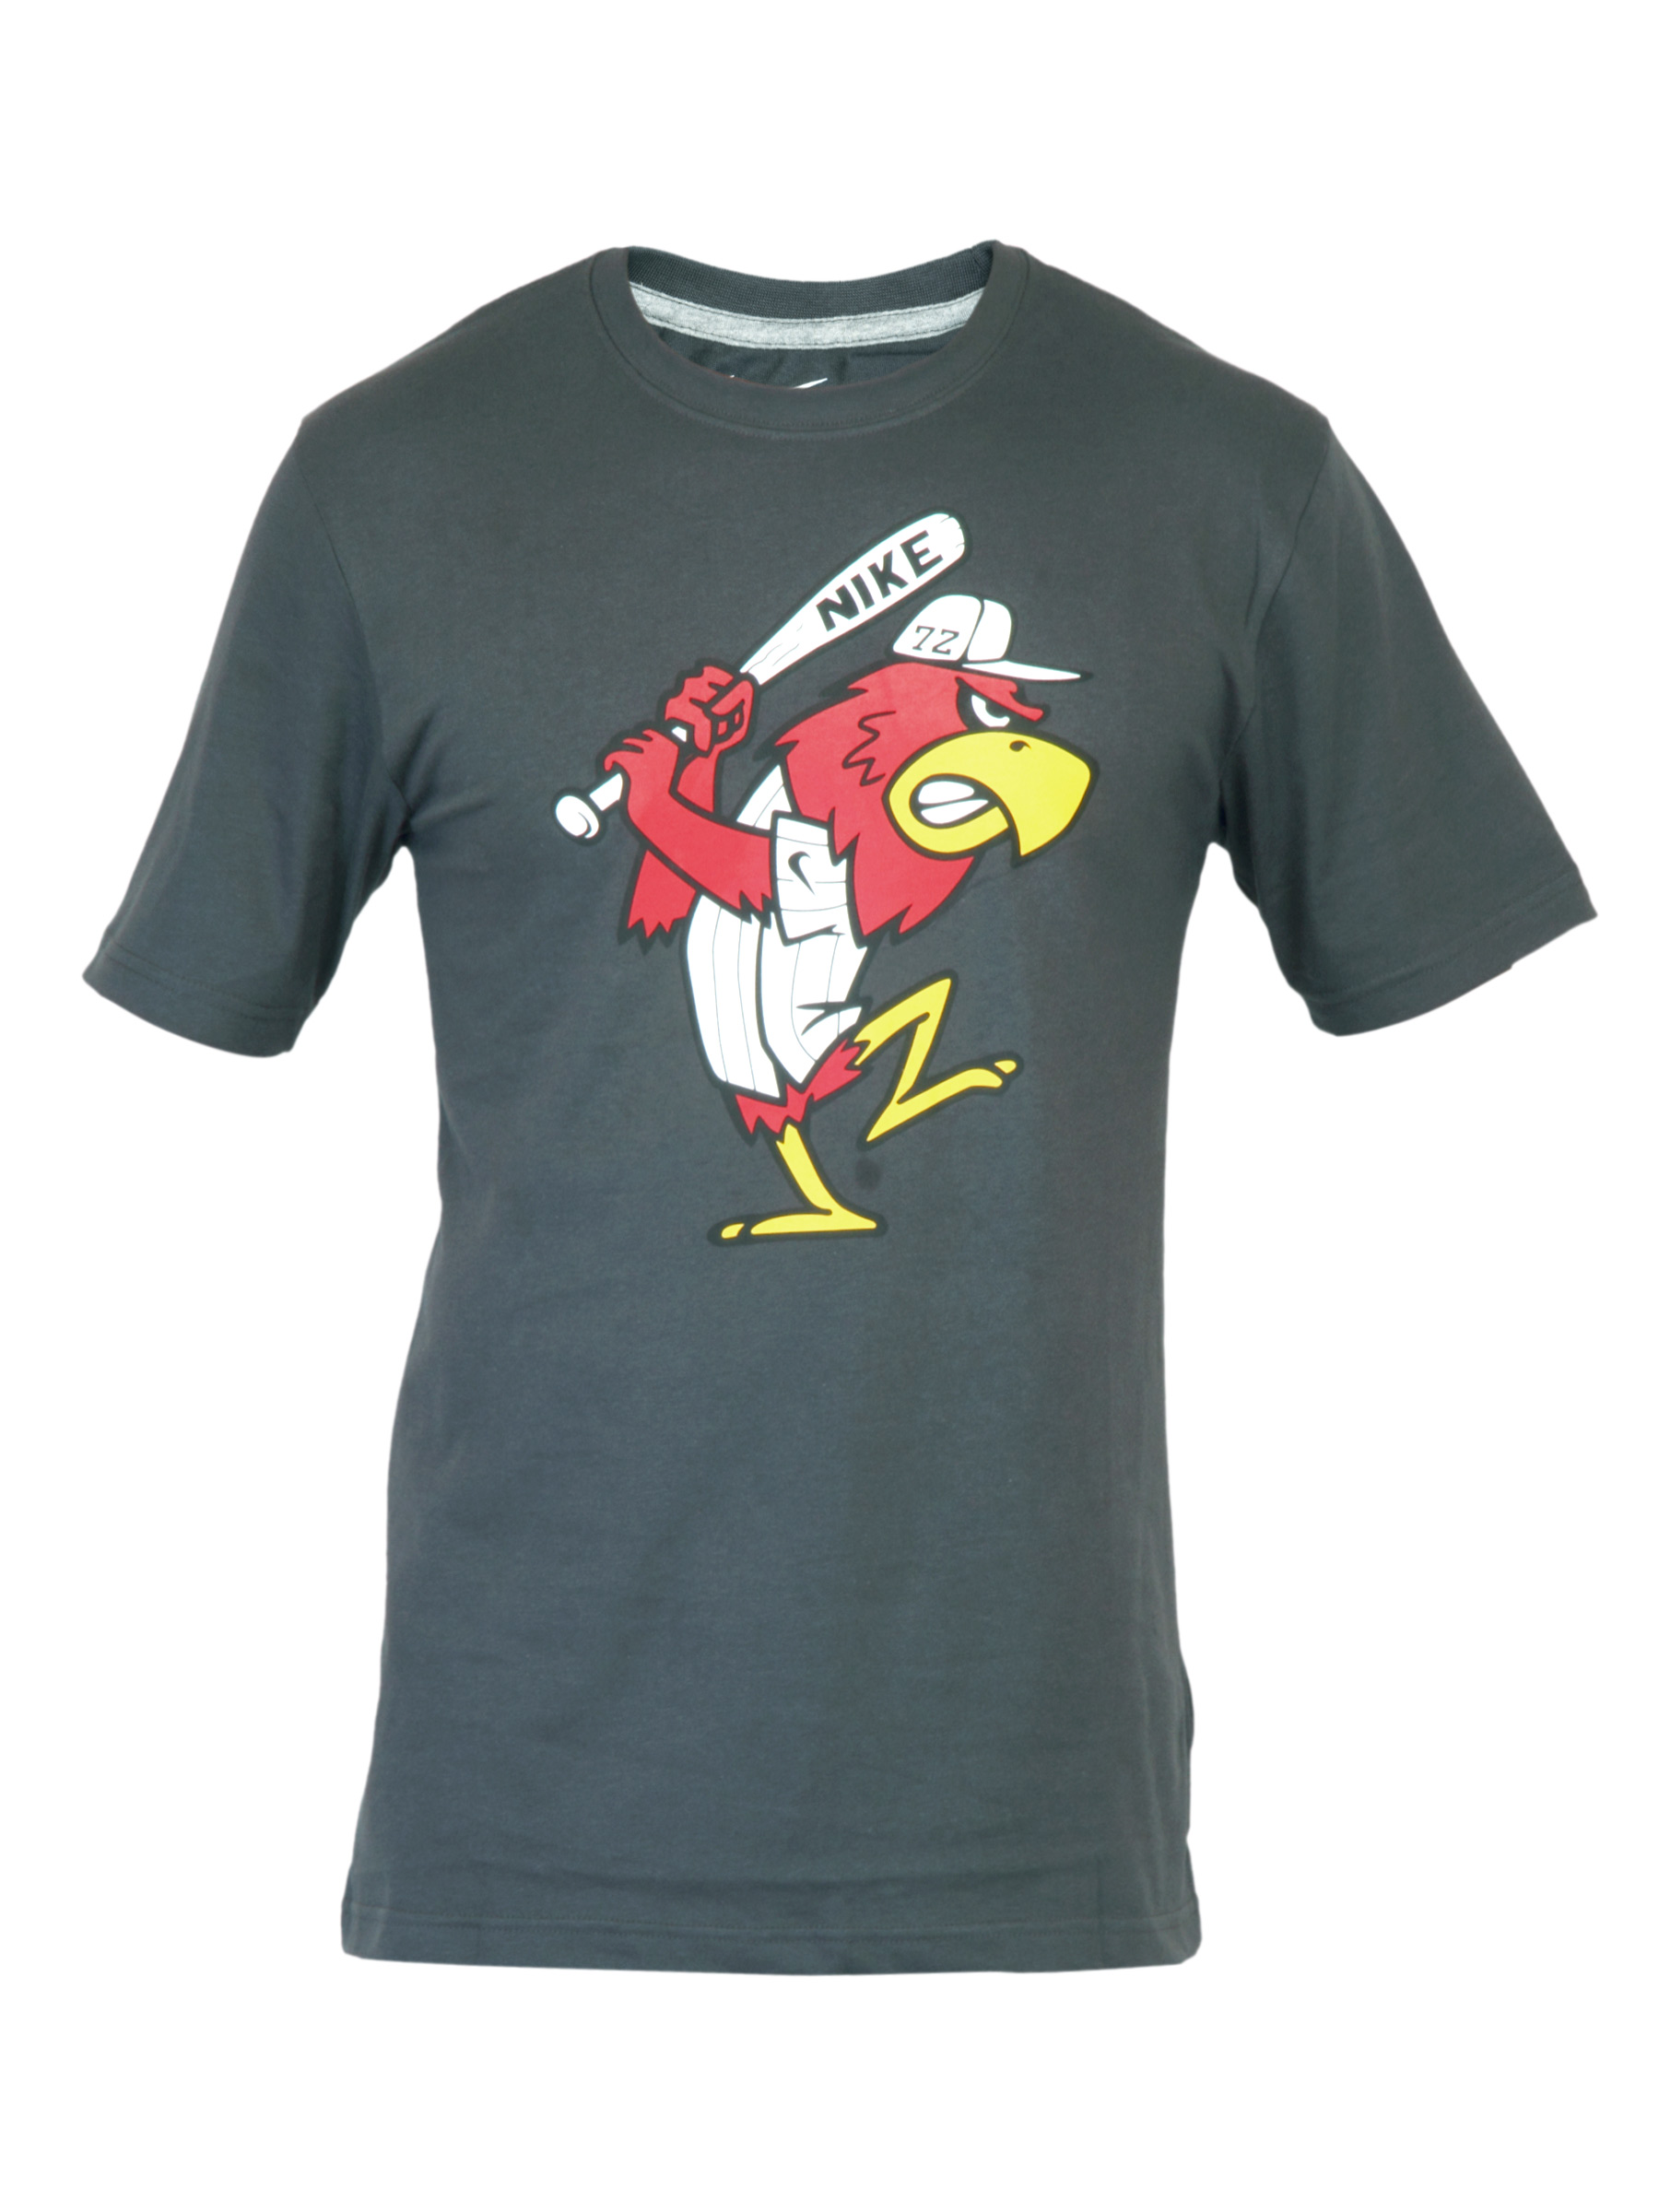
Nike Men Printed Black Tshirts
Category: Apparel / Topwear / Tshirts
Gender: Men
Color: Black
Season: Fall 2011
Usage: Casual